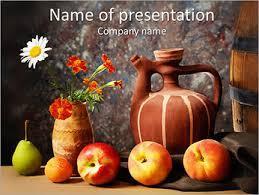
Label: apples